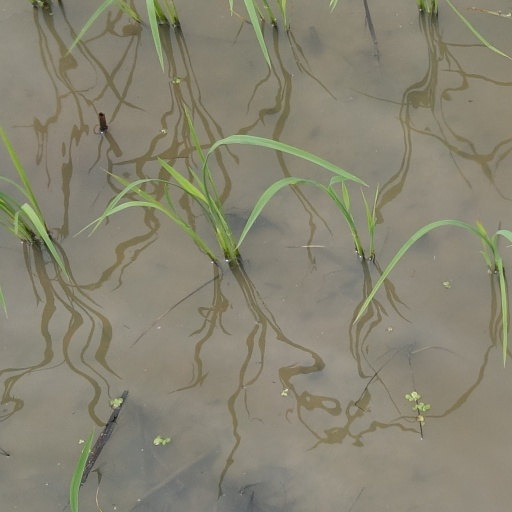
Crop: rice